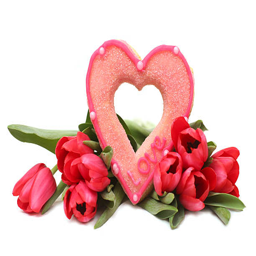
cookies in the form of heart with word